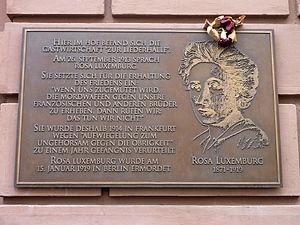
Le communisme est initialement un ensemble de doctrines politiques, issues du socialisme et, pour la plupart, du marxisme, s'opposant au capitalisme et visant à l'instauration d'une société sans classes sociales, sans salariat et une mise en place d'une totale socialisation économique et démocratique des moyens de production.